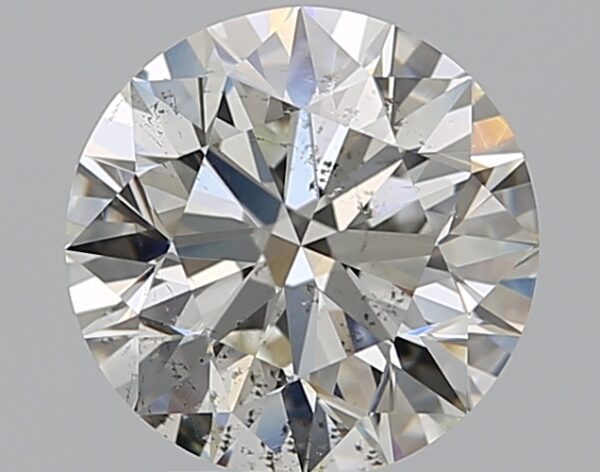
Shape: round
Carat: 2.4
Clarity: SI1
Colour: J
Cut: EX
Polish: EX
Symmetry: EX
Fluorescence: N
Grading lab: GIA
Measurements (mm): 8.5 x 8.54 x 5.33